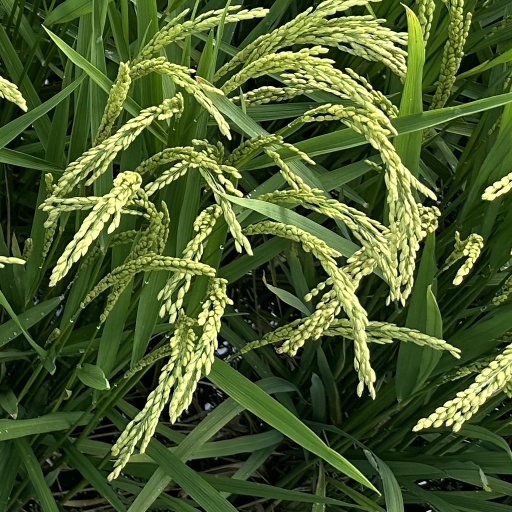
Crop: rice